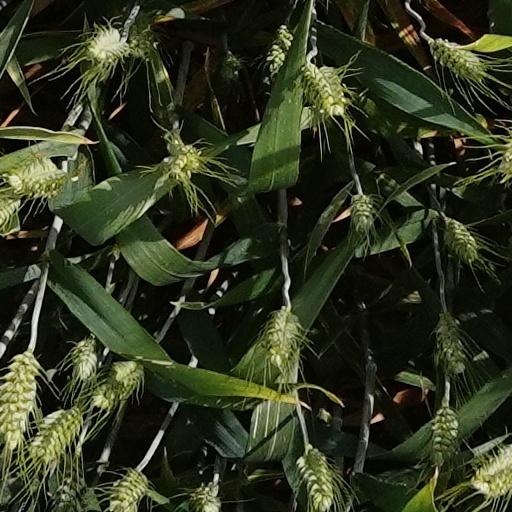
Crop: wheat